Goko Mako

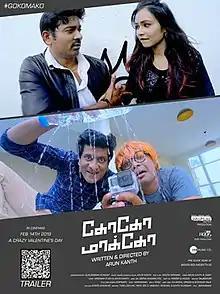
Film poster

Goko Mako is a 2019 Tamil language romantic comedy independent film directed by Arunkanth. The film stars Ramkumar, Danusha, Chaams & Kalangal Dinesh in the lead roles with Sara George, Vinod Varma, YG Mahendra and Santhana Bharathi in supporting roles. This is the first Tamil theatrical feature film to be completely shot on a Go Pro.